Queensland Railways 2170 class

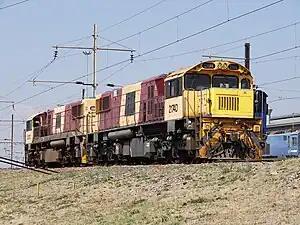
Transnet Freight Rail D35-802, Pyramid South, Gauteng, September 2015

All were built between 1982 and 1984 by Clyde Engineering at Comeng's Rocklea plant for Queensland Rail. Most have been sold for further use overseas with seventeen going to South Africa and twelve to Ferronor in Chile.